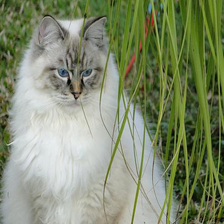
Species: cat
Breed: Ragdoll